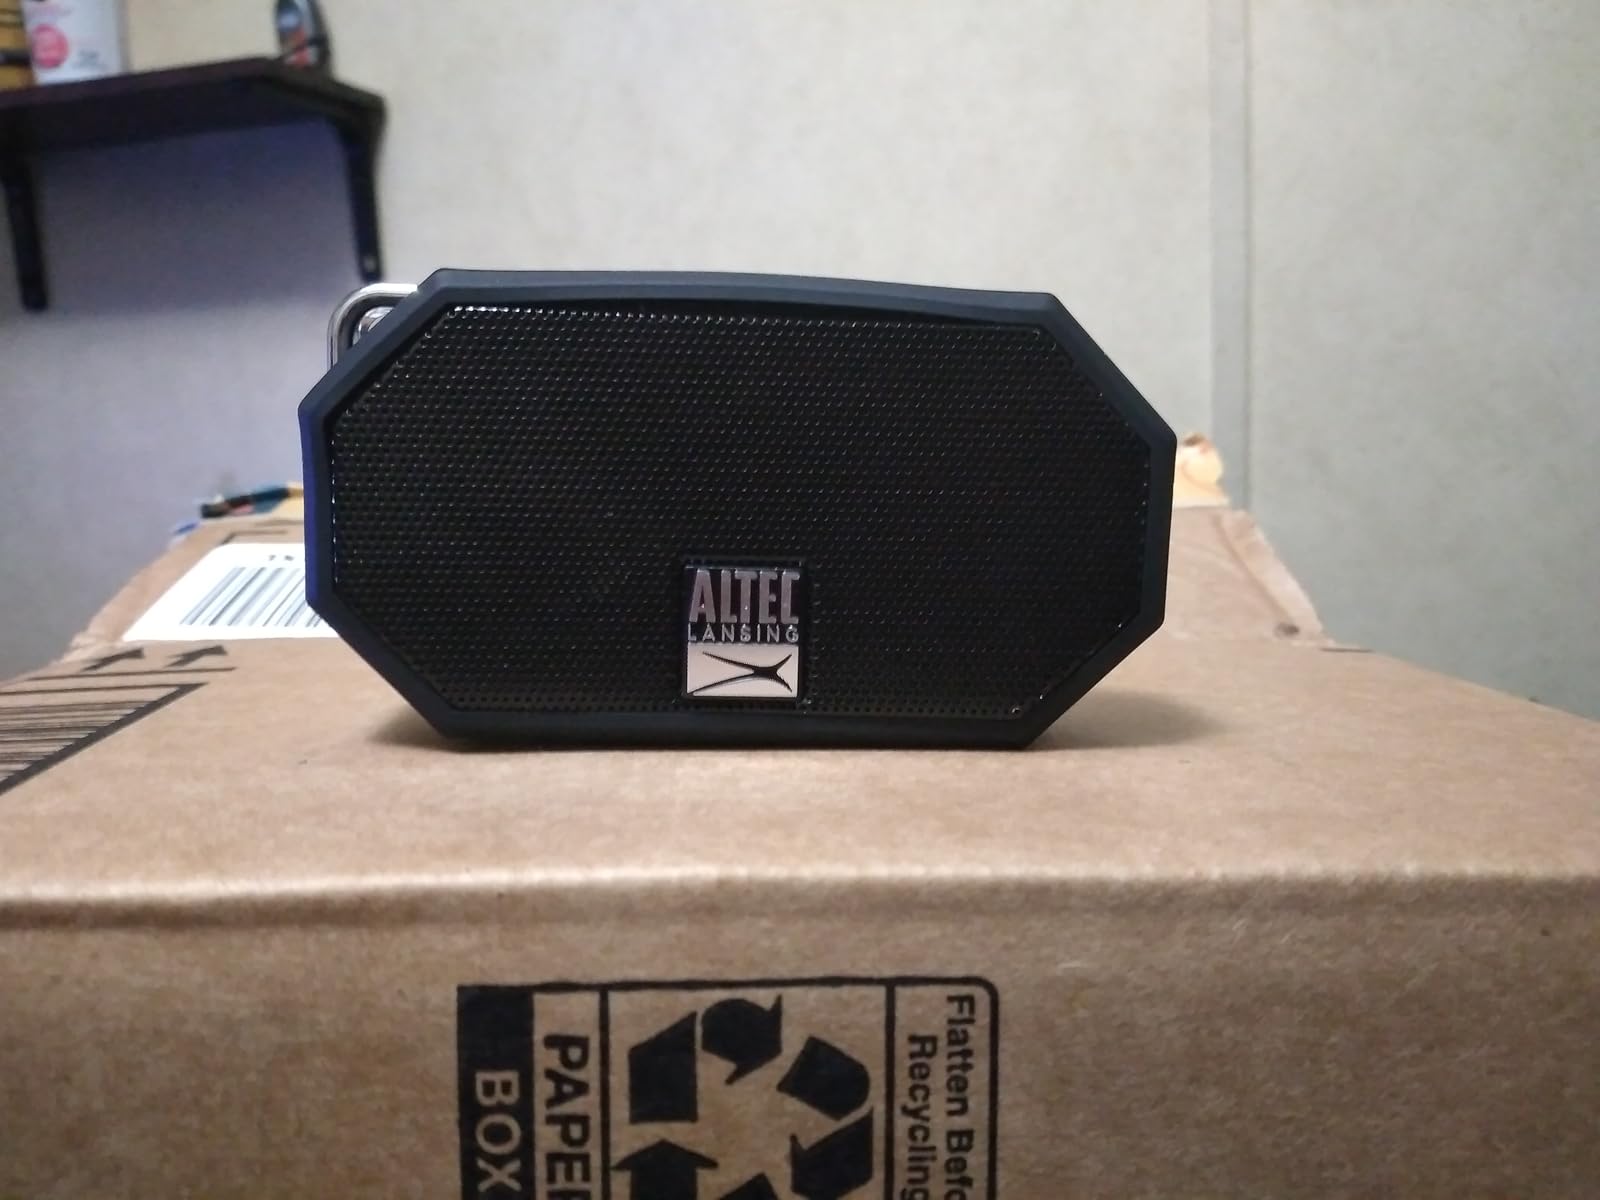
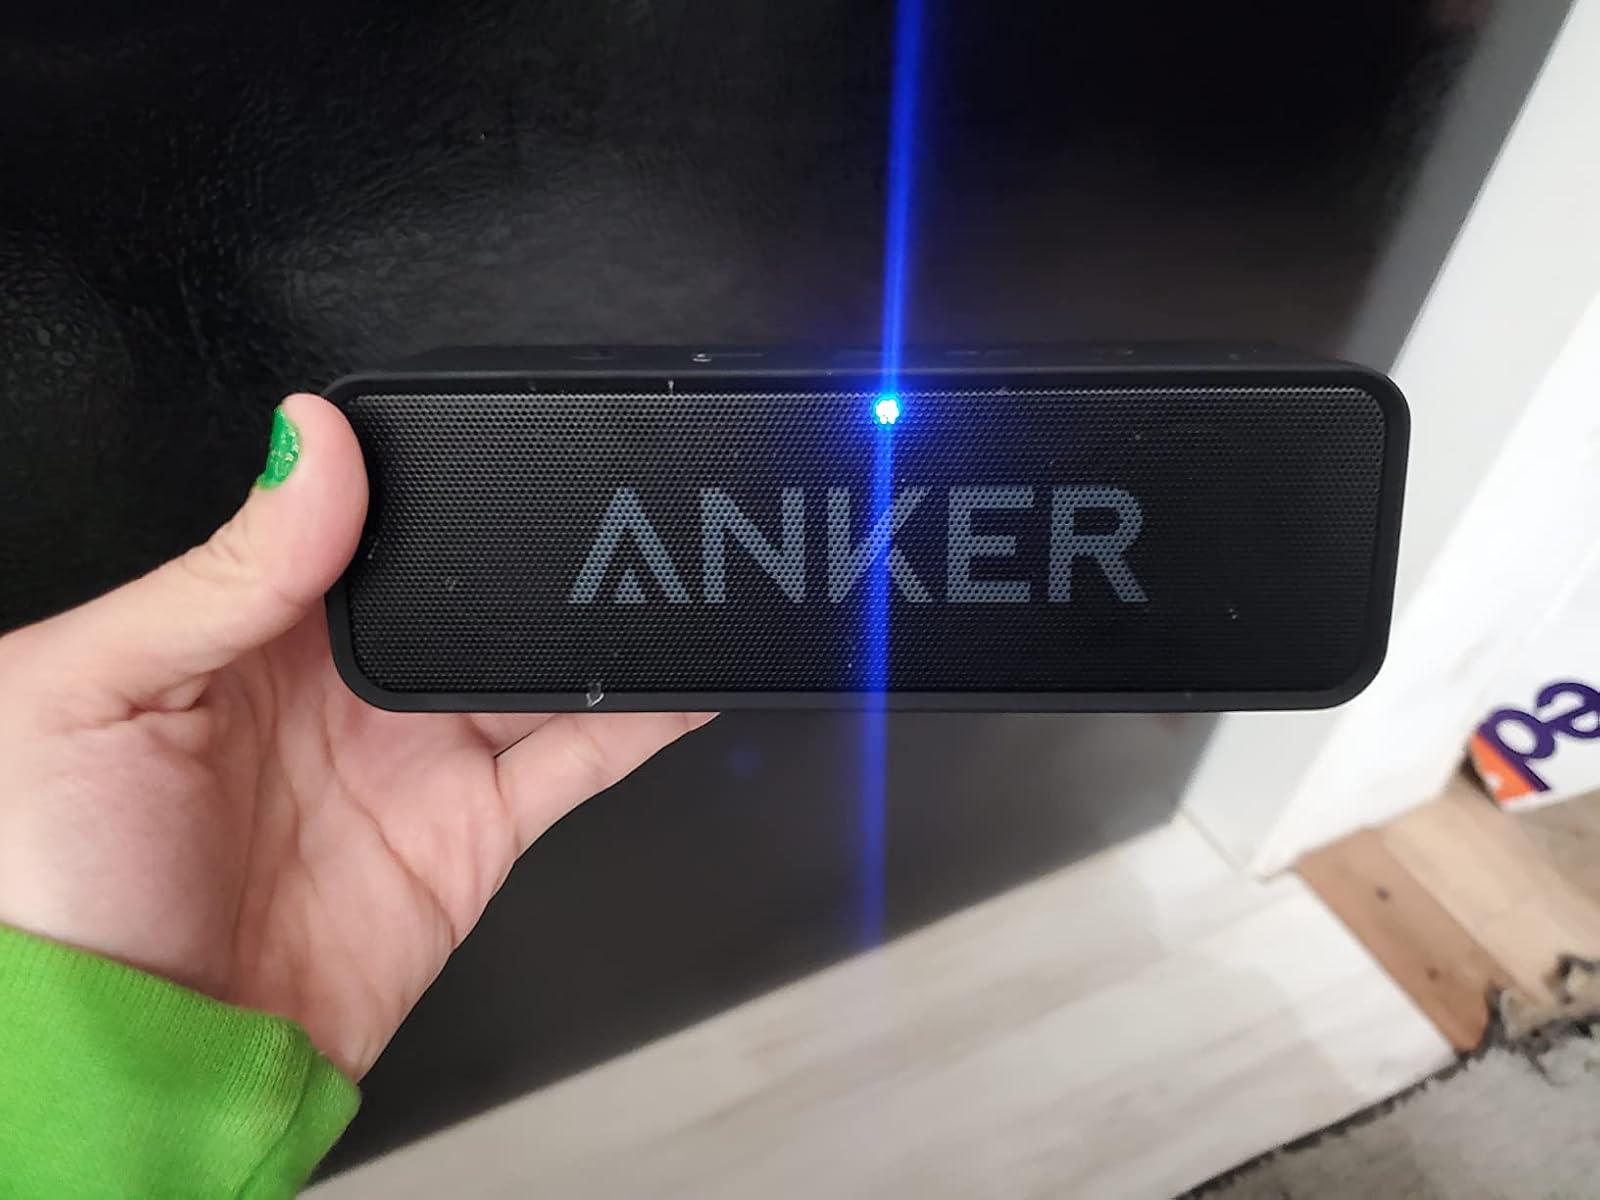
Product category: speaker
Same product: no